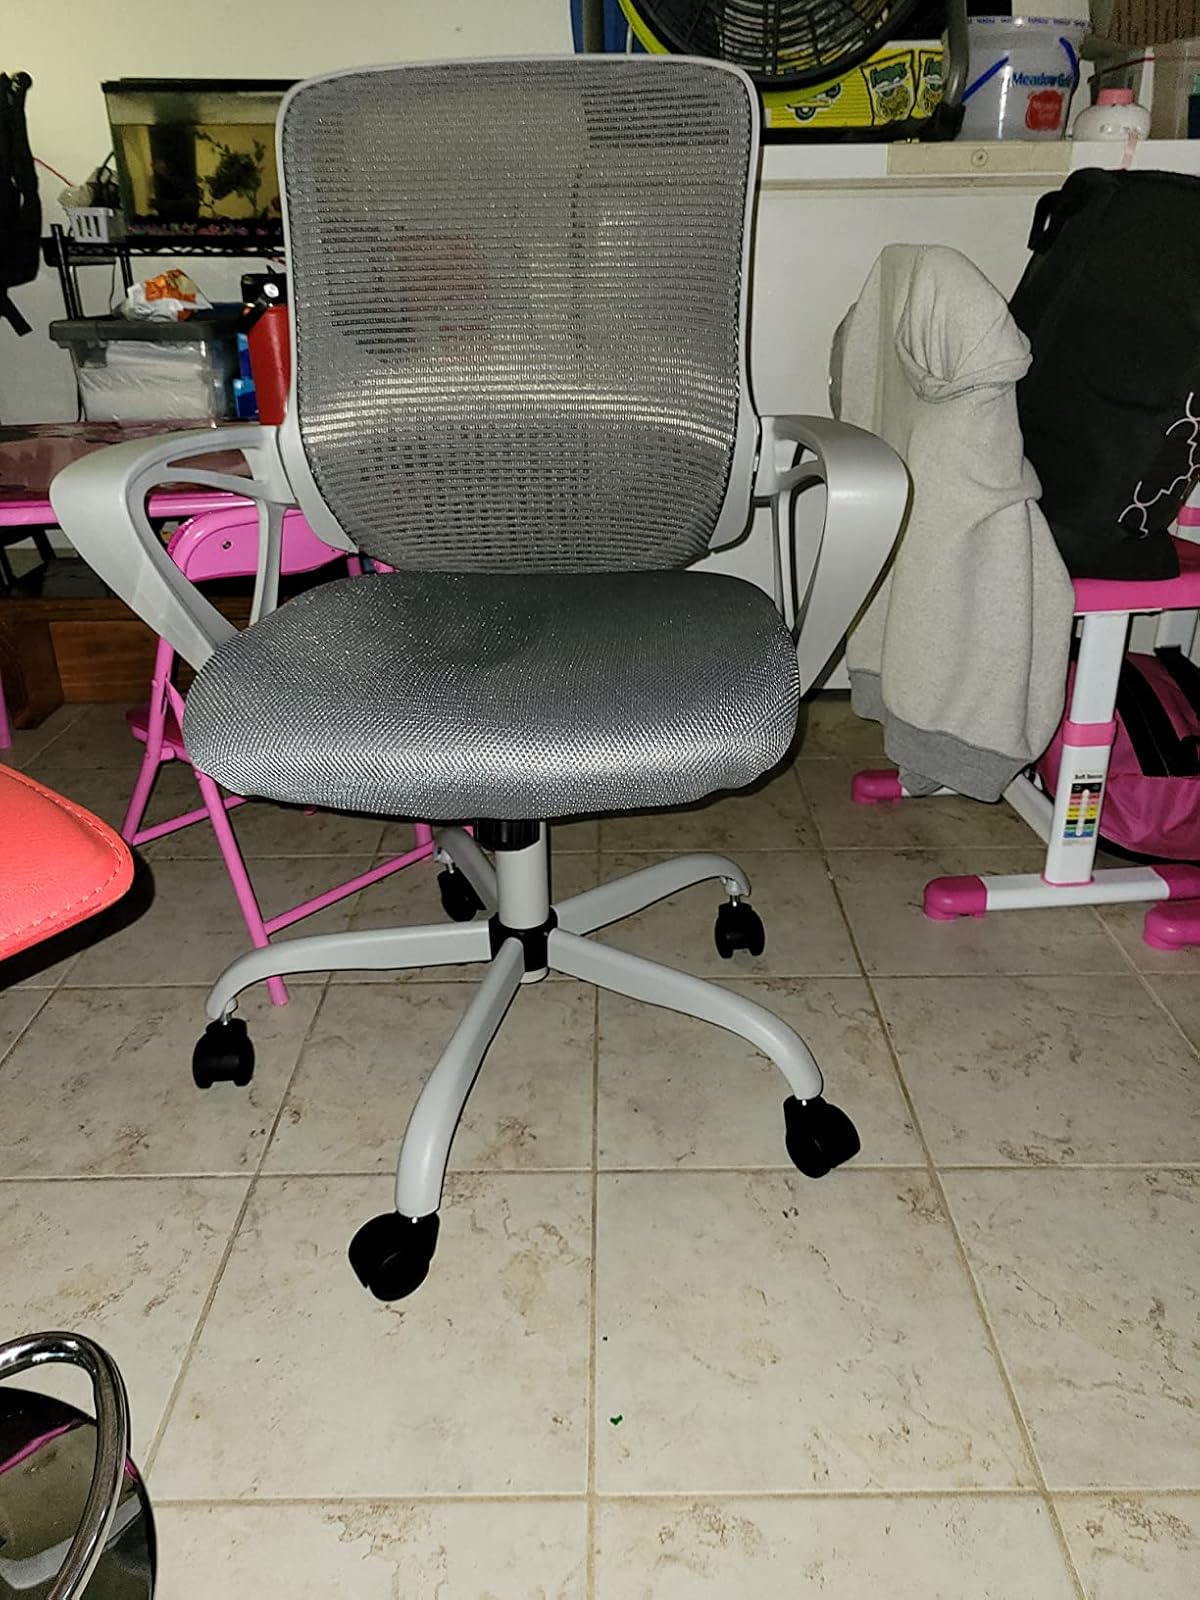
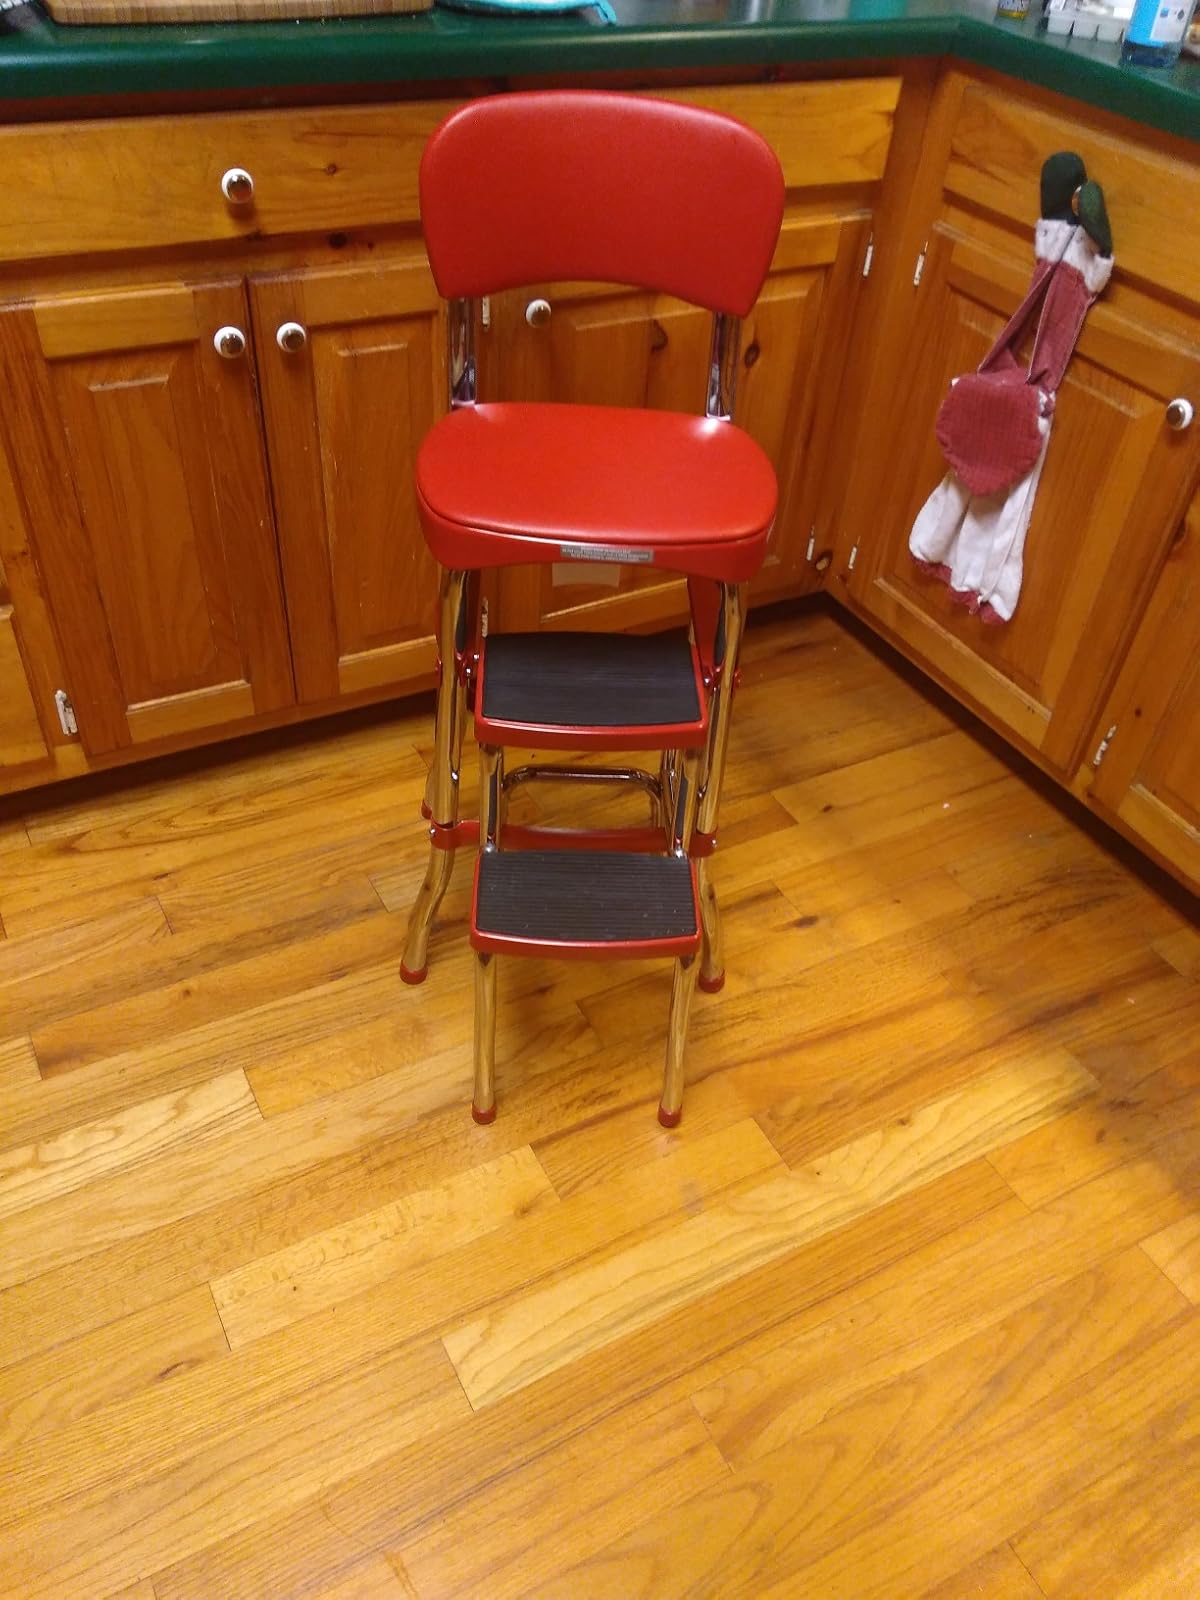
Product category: items_chair
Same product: no